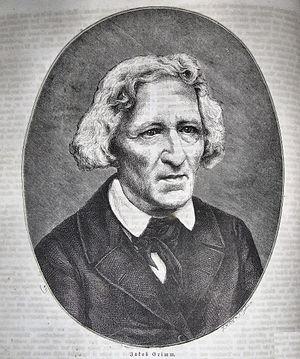
Le Codex Manesse, aussi appelé Manessische Handschrift, Große Heidelberger Liederhandschrift et parfois aussi Pariser Handschrift est un manuscrit de poésie lyrique enluminé ayant la forme d'un codex. Il est le plus grand et somptueux des recueils du Minnesang allemand.